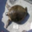
Label: turtle